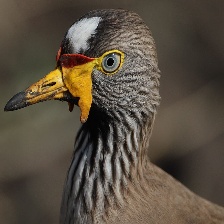
Species: WATTLED LAPWING
Scientific name: VANELLUS INDICUS